United States Senate Committee on the Philippines

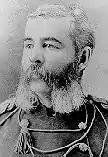
General Elwell Stephen Otis

A fourth witness, General Elwell Stephen Otis testified the week of March 20, claiming here had been no warfare in the Philippines for the past two years. Senator Hale questions that statement, saying "there have been a good many fights since." Otis alleged any such fighting was due to "robbers", and that he and his men "were laughed at by the Spaniards and European officers for the humanity that we exercised." The committee proceeded to take a two-week break before continuing with hearings.